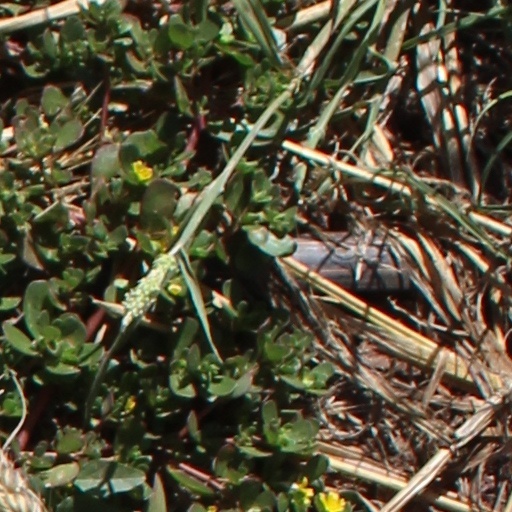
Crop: wheat